Pendolino

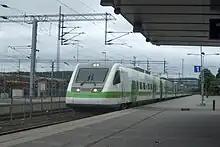
An Sm3 class Pendolino arrives at Jyväskylä railway station

Since the failure of Cisalpino, a joint venture between the Italian Trenitalia and the Swiss Federal Railways (SBB), the Pendolinos used for transalpine transport between Switzerland and Italy, on the Gotthard and Lötschberg axis routes, were split between Trenitalia (five ETR 470 and seven ETR 610) and SBB (four ETR 470 and seven ETR 610). The low reliability of the timetable and of the ETR 470 has led SBB and Trenitalia to always have a reserve train ready at each terminus of the Milan-Zürich route.